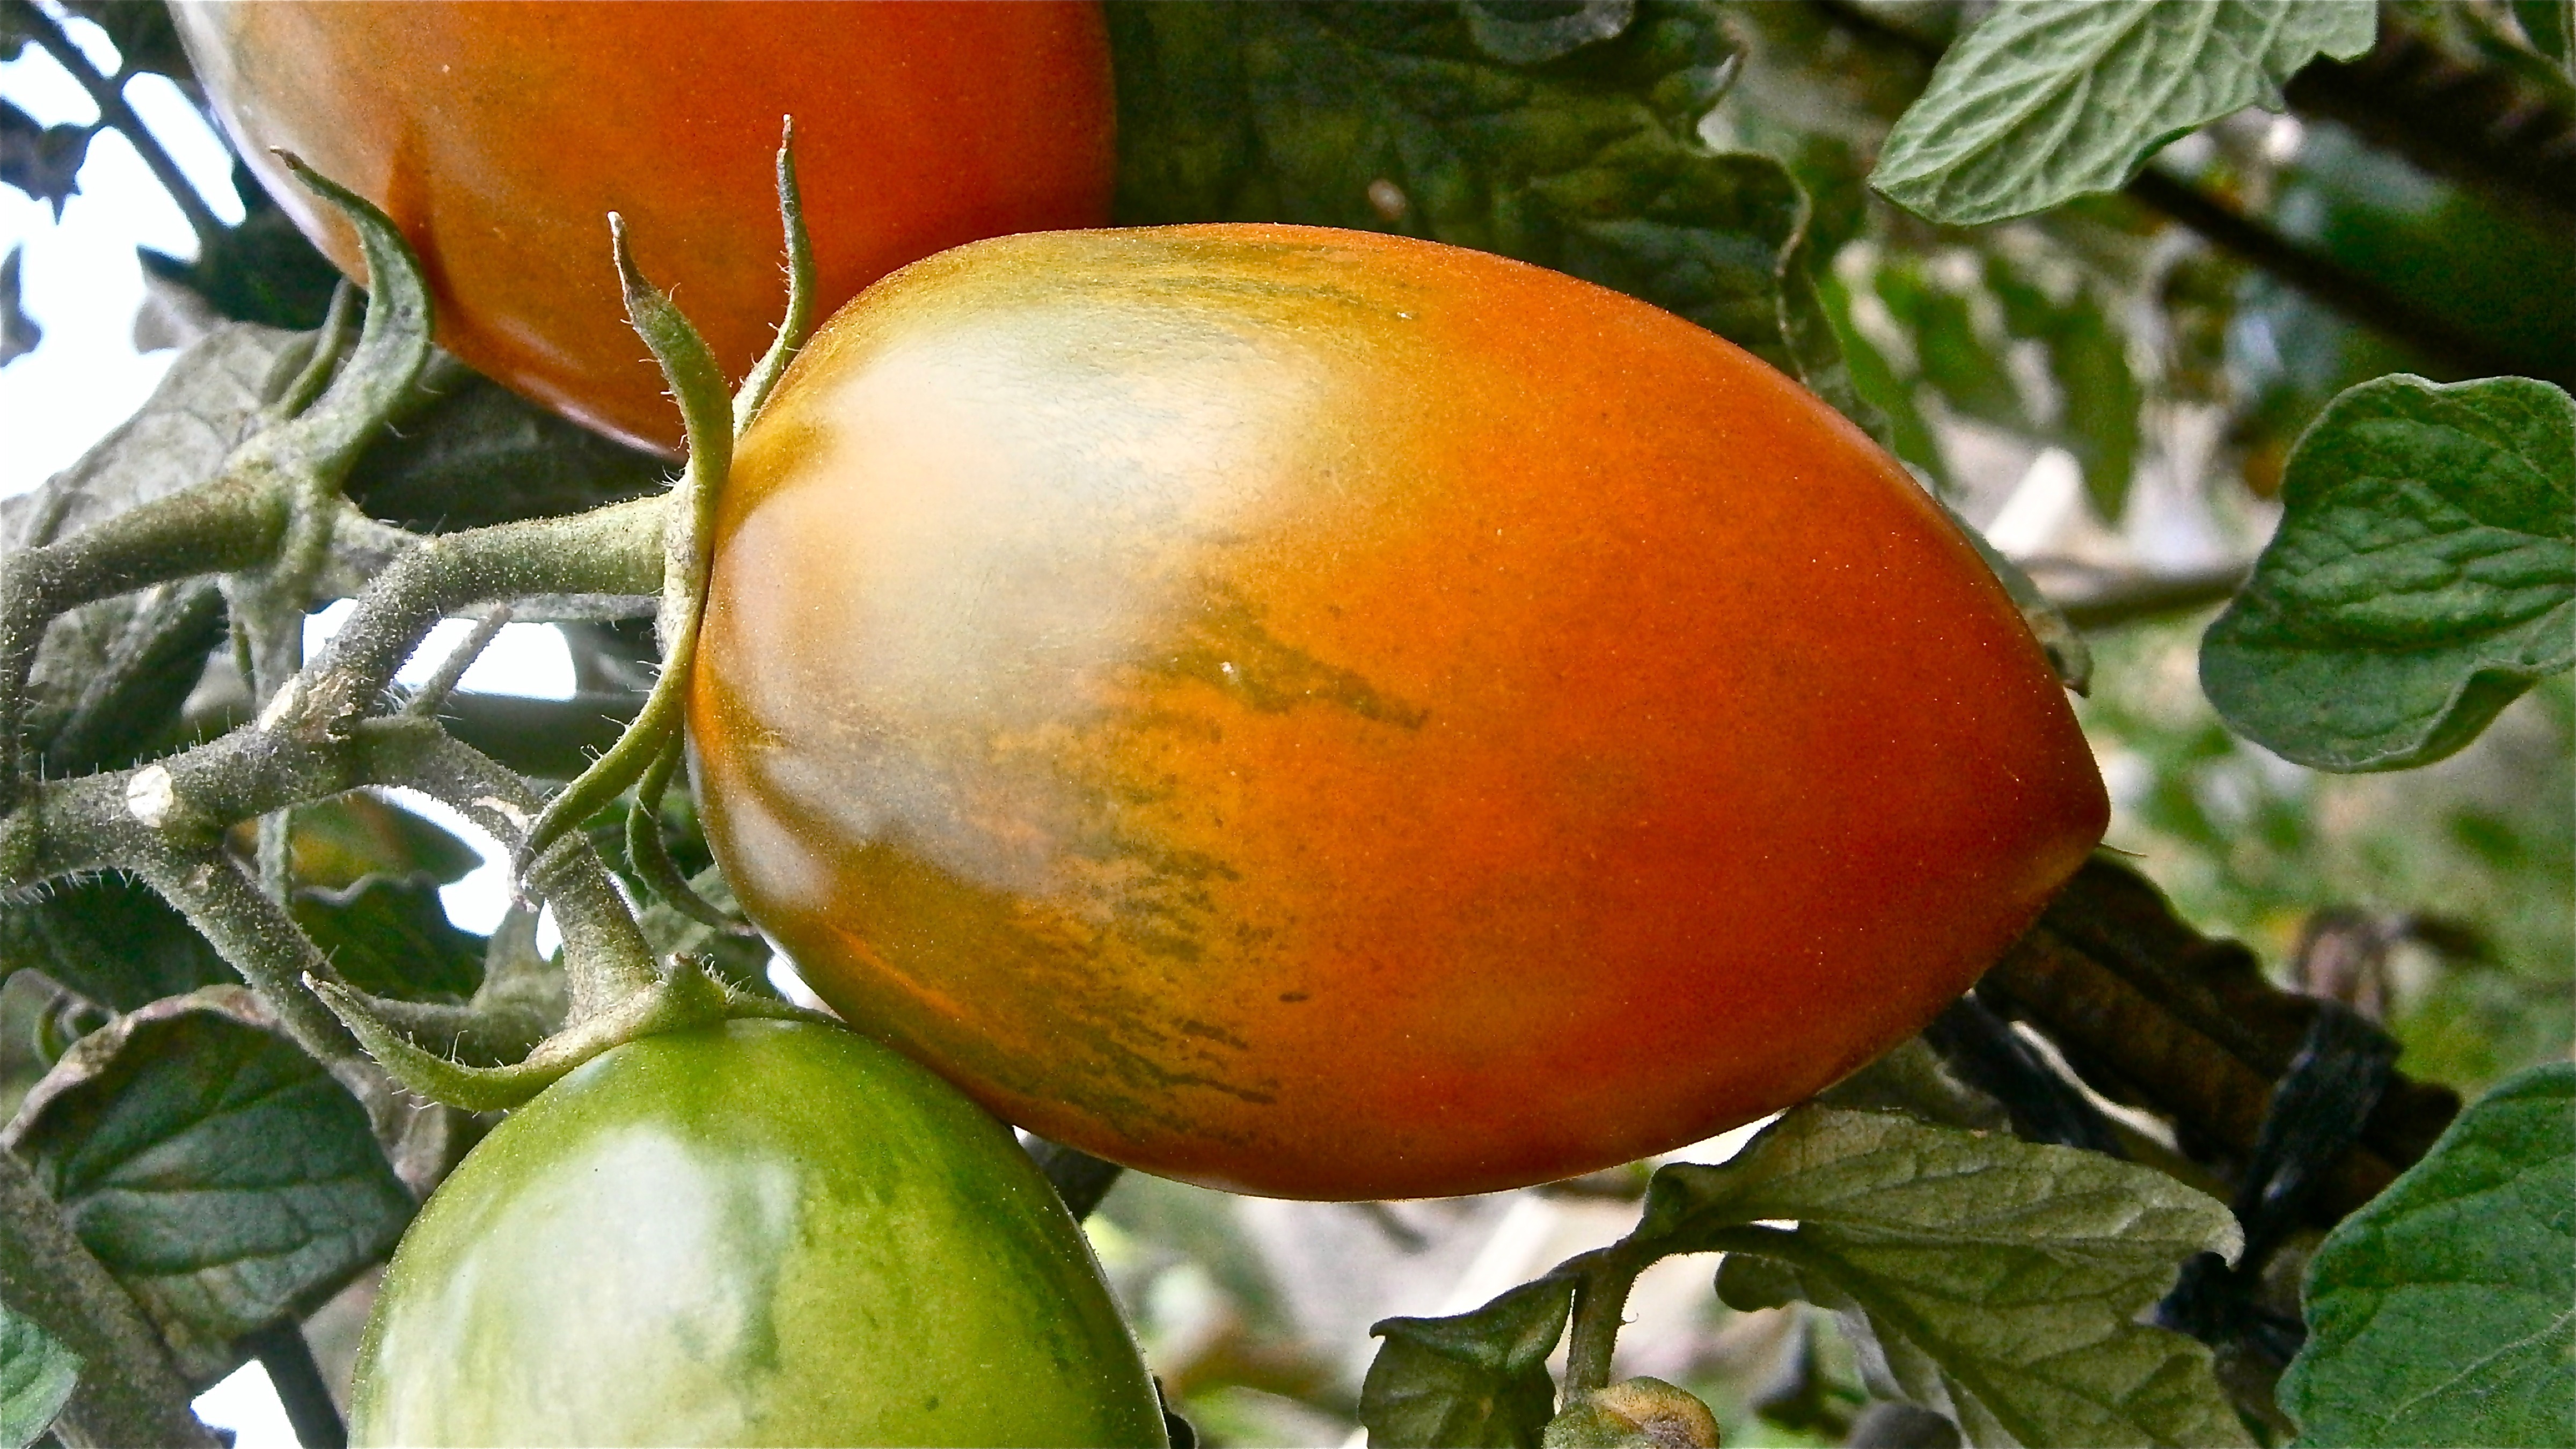
nature, plant, fruit, flower, food, produce, vegetable, tomato, vegetables, citrus, flowering plant, land plant, potato and tomato genus